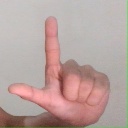
अक्षर: ल